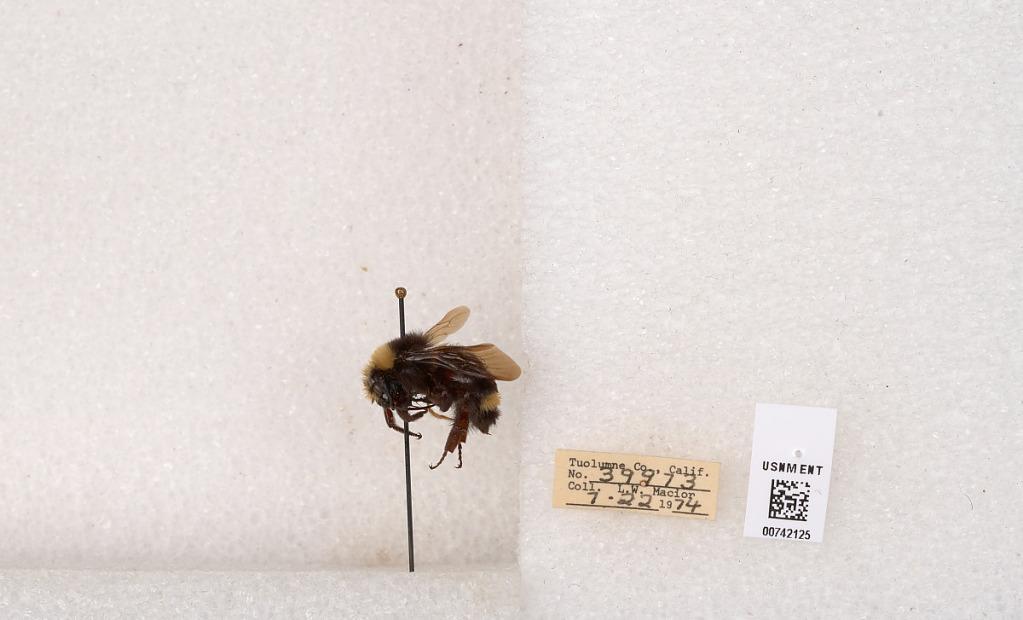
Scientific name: Bombus (Pyrobombus) vosnesenskii Radoszkowski
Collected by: L. Macior
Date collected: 1974-7-22
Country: United States
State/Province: California
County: Tuolumne
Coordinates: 37.9712, -120.228